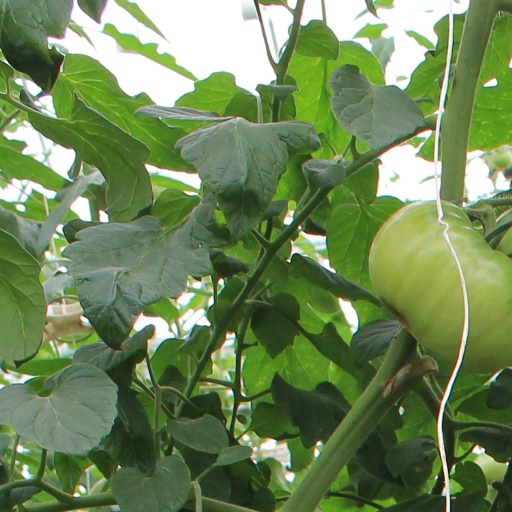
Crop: tomato